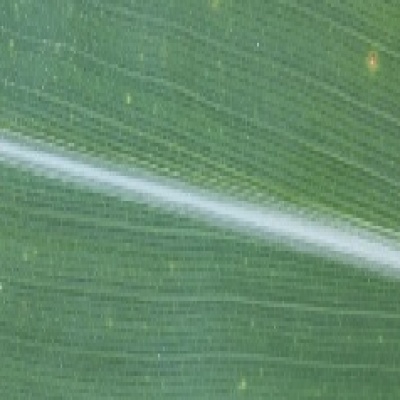
Label: Corn_(Maize)___Leaf_Spot